Patapsco Valley State Park

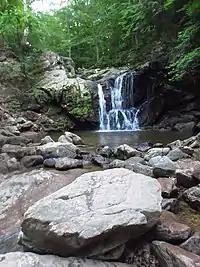
View of the Cascade Falls waterfall, Orange Grove Area.

Cascade Falls is located in the Orange Grove area of the park. It gently descends a face and can be reached by way of a marked trail at the last parking lot in the Orange Grove area.